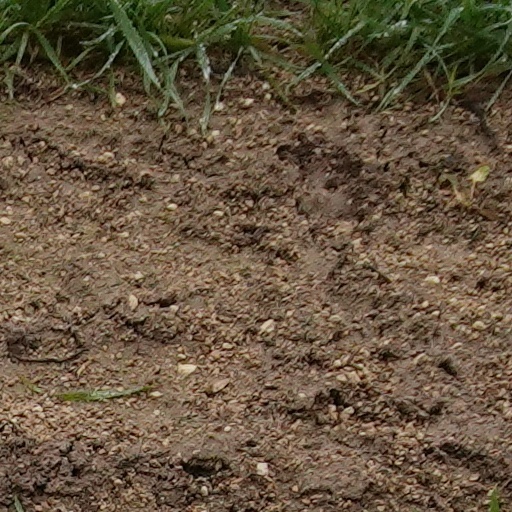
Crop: wheat